Donald Sinden

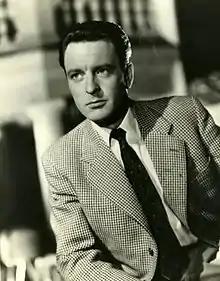
Pinewood Studios publicity shot,

Sinden featured in the film "Mogambo" (1953), and achieved early fame as a Rank Organisation film star in the 1950s in films including "The Cruel Sea" (1953), "Doctor in the House" (1954), "Simba" (1955), "Eyewitness" (1956) and "Doctor at Large" (1957). He then became highly regarded as an award-winning Shakespearean and West End theatre actor and television sitcom star, winning the 1977 Evening Standard Award for Best Actor for "King Lear", and starring in the sitcoms "Two's Company" (1975–79) and "Never the Twain" (1981–91).